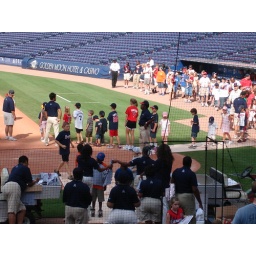
Catie is in the pink hat waiting in line.